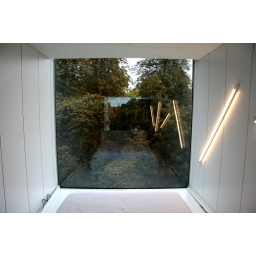
verbouwing van een herenhuis in brugge door kevin van volcem